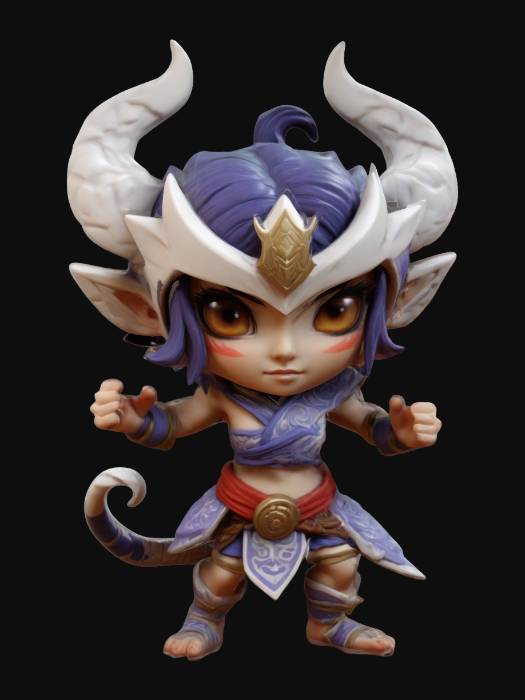
미적 점수 (1~10점): 8